Detroit Pistons

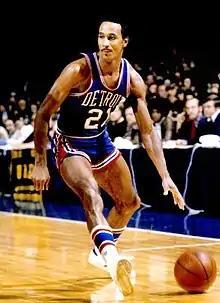
Dave Bing joined the team in 1966, scoring 1,601 points in his rookie year.

Though the Pistons enjoyed a solid local following, Fort Wayne's small size made it difficult for them to be profitable, especially as other early NBA teams based in smaller cities started folding or relocating to larger markets. After the 1956–57 season, Fred Zollner decided that Fort Wayne was too small to support an NBA team and announced the team would be playing elsewhere in the coming season. He ultimately settled on Detroit. Although it was the fifth largest city in the United States at the time, Detroit had not seen professional basketball in a decade. They lost the Detroit Eagles due to World War II, both the Detroit Gems of the NBL (who became the Minneapolis Lakers) and the Detroit Falcons of the BAA in 1947, and the Detroit Vagabond Kings in 1949. Zollner decided to keep the Pistons name, believing it made sense given Detroit's status as the center of the automobile industry. George Yardley set the NBA single-season scoring record in the Pistons' first season in Detroit, becoming the first player to score 2,000 points in a season.